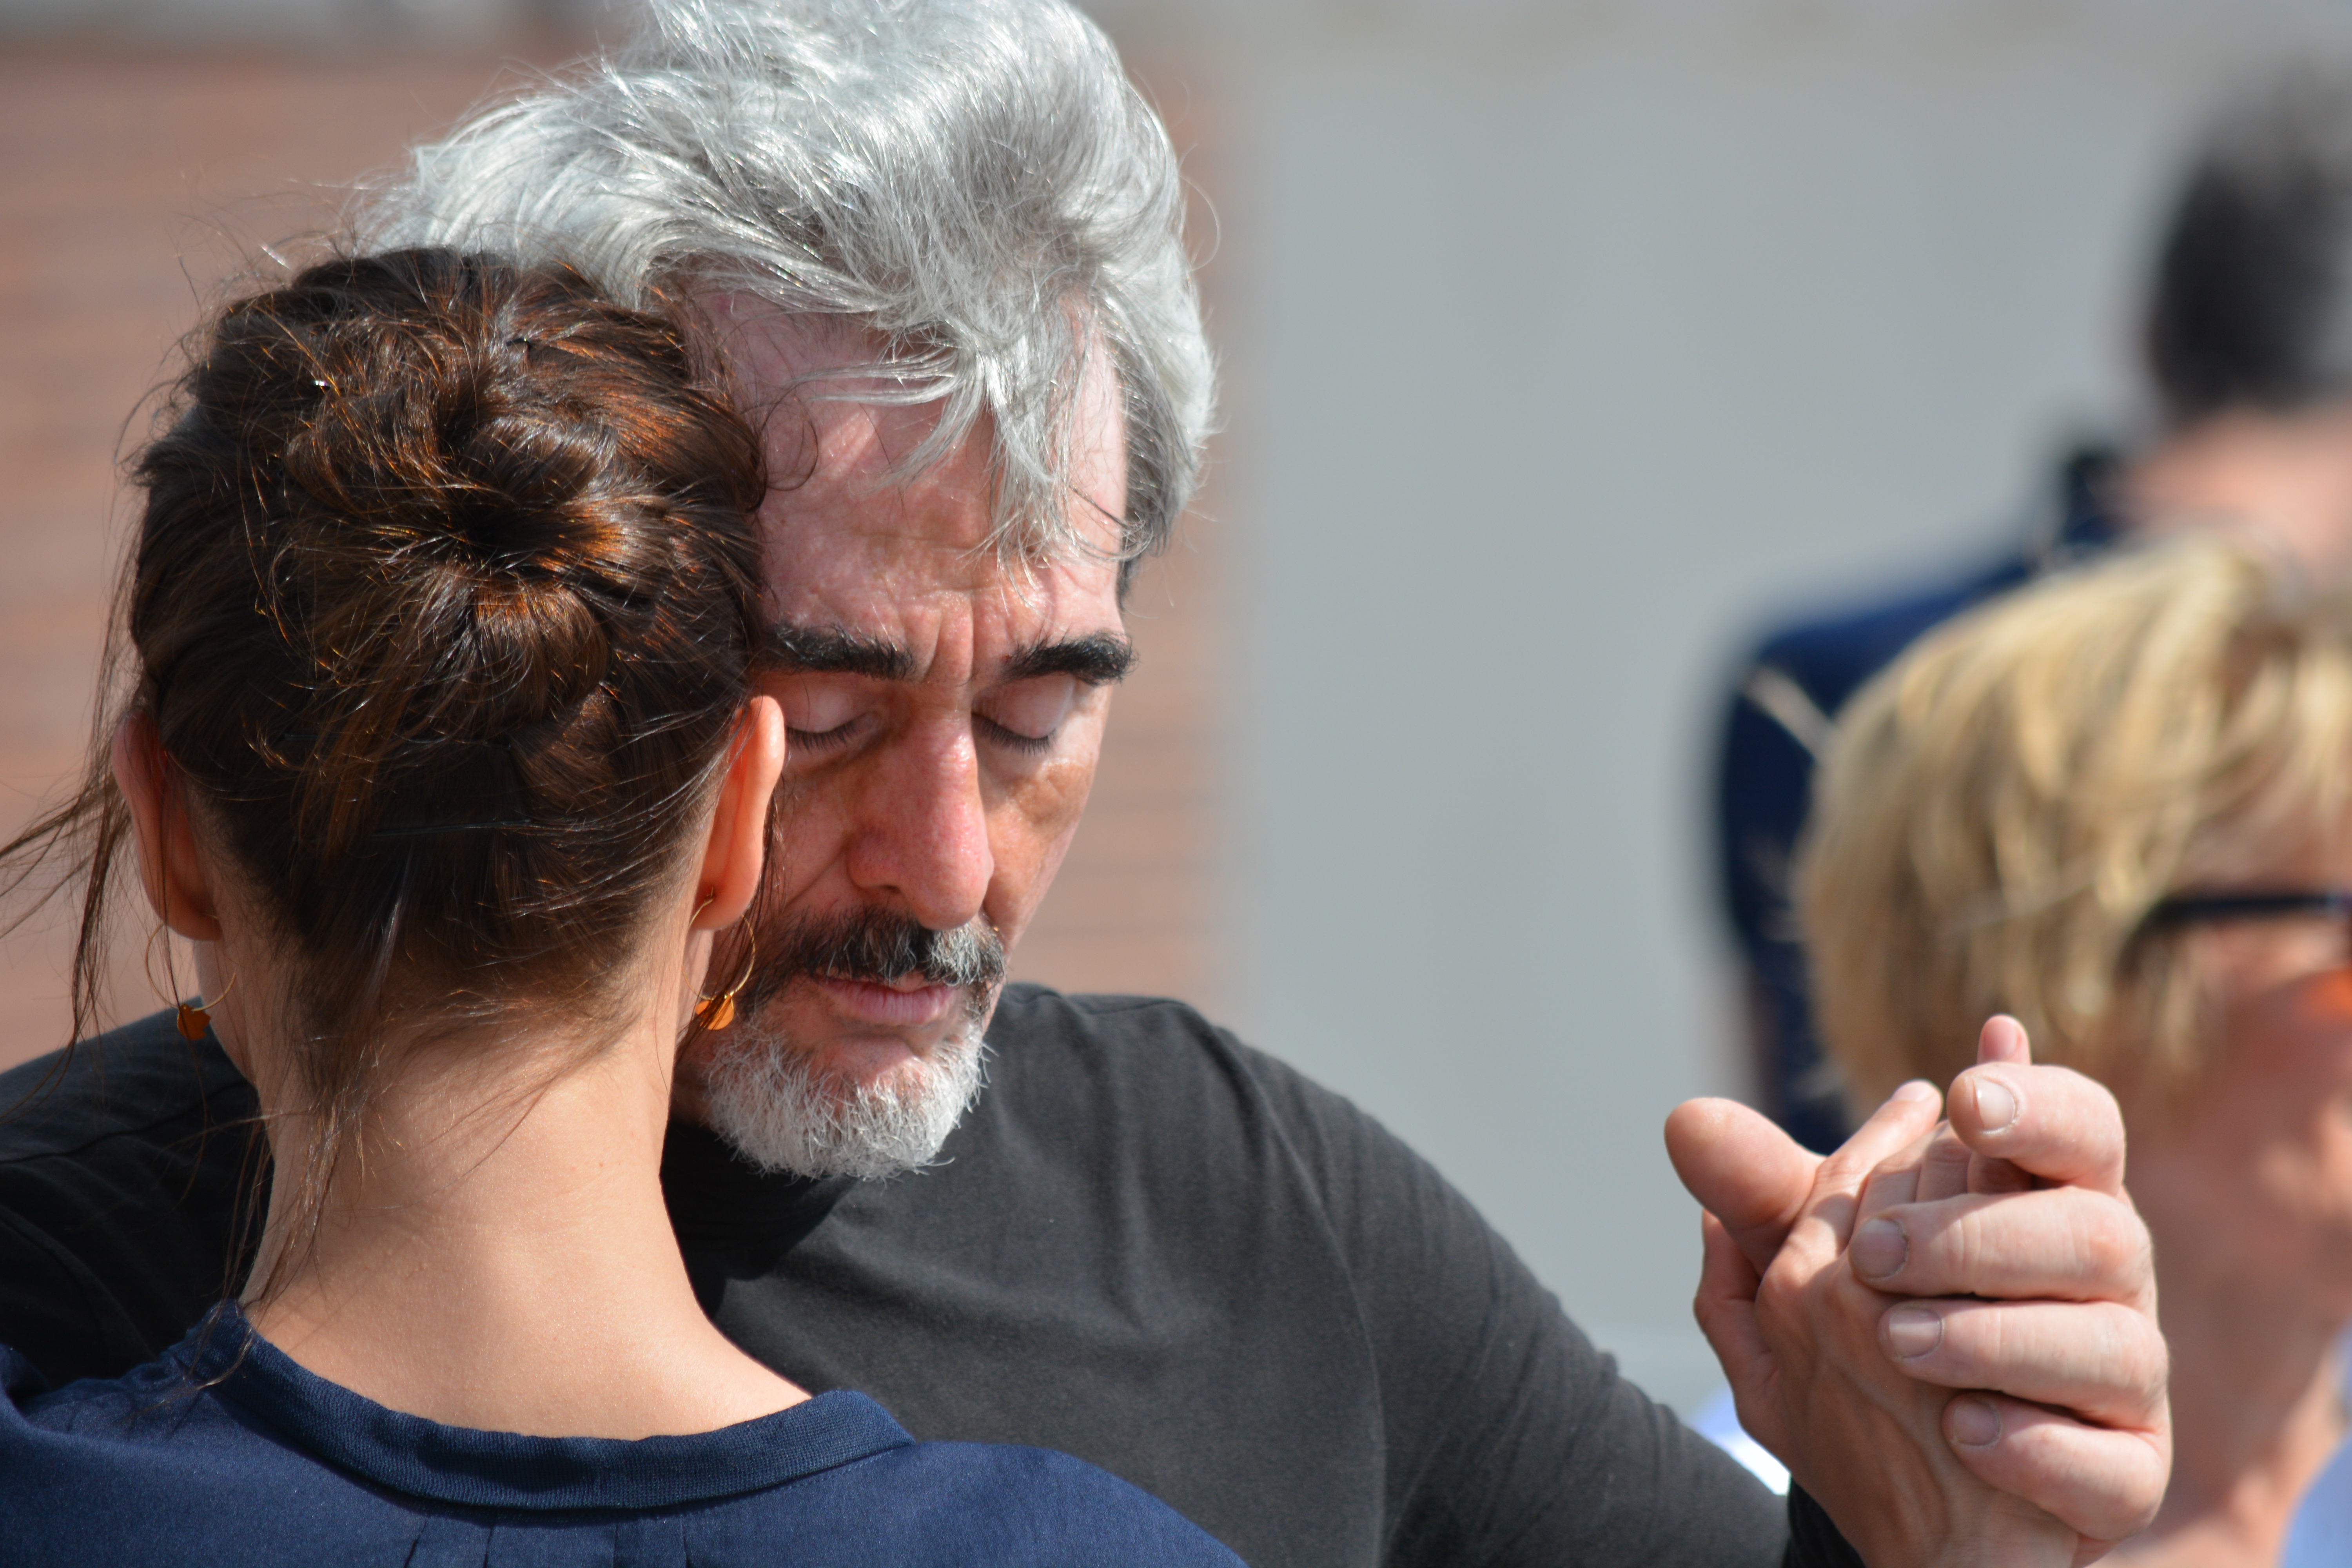
man, person, people, dance, child, conversation, festival, out, hamburg, sense, natural light, tango argentino, couple dance